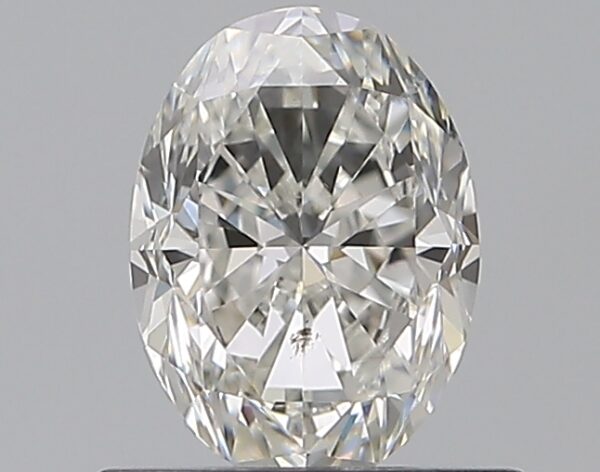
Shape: oval
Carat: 0.7
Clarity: SI1
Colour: G
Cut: GD
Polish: EX
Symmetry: EX
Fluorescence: N
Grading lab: GIA
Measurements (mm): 6.47 x 4.75 x 3.22